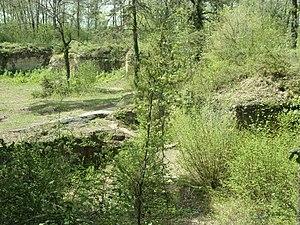
Carrière de tuffeau abandonnée
Les puys du Chinonais sont un ensemble de dix principales buttes-témoins silico-calcaires de l'ouest de l'Indre-et-Loire, dans la confluence de la Loire et de la Vienne.